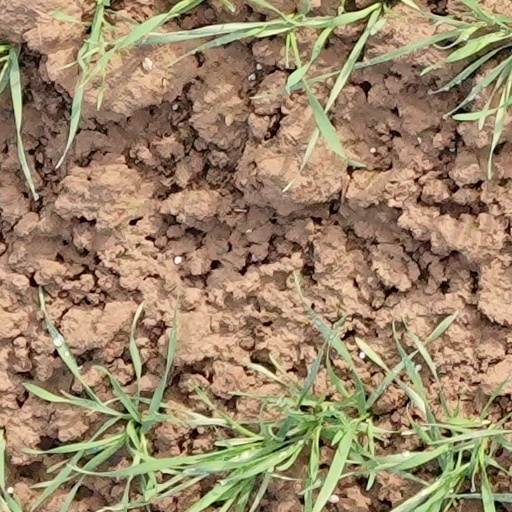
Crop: wheat